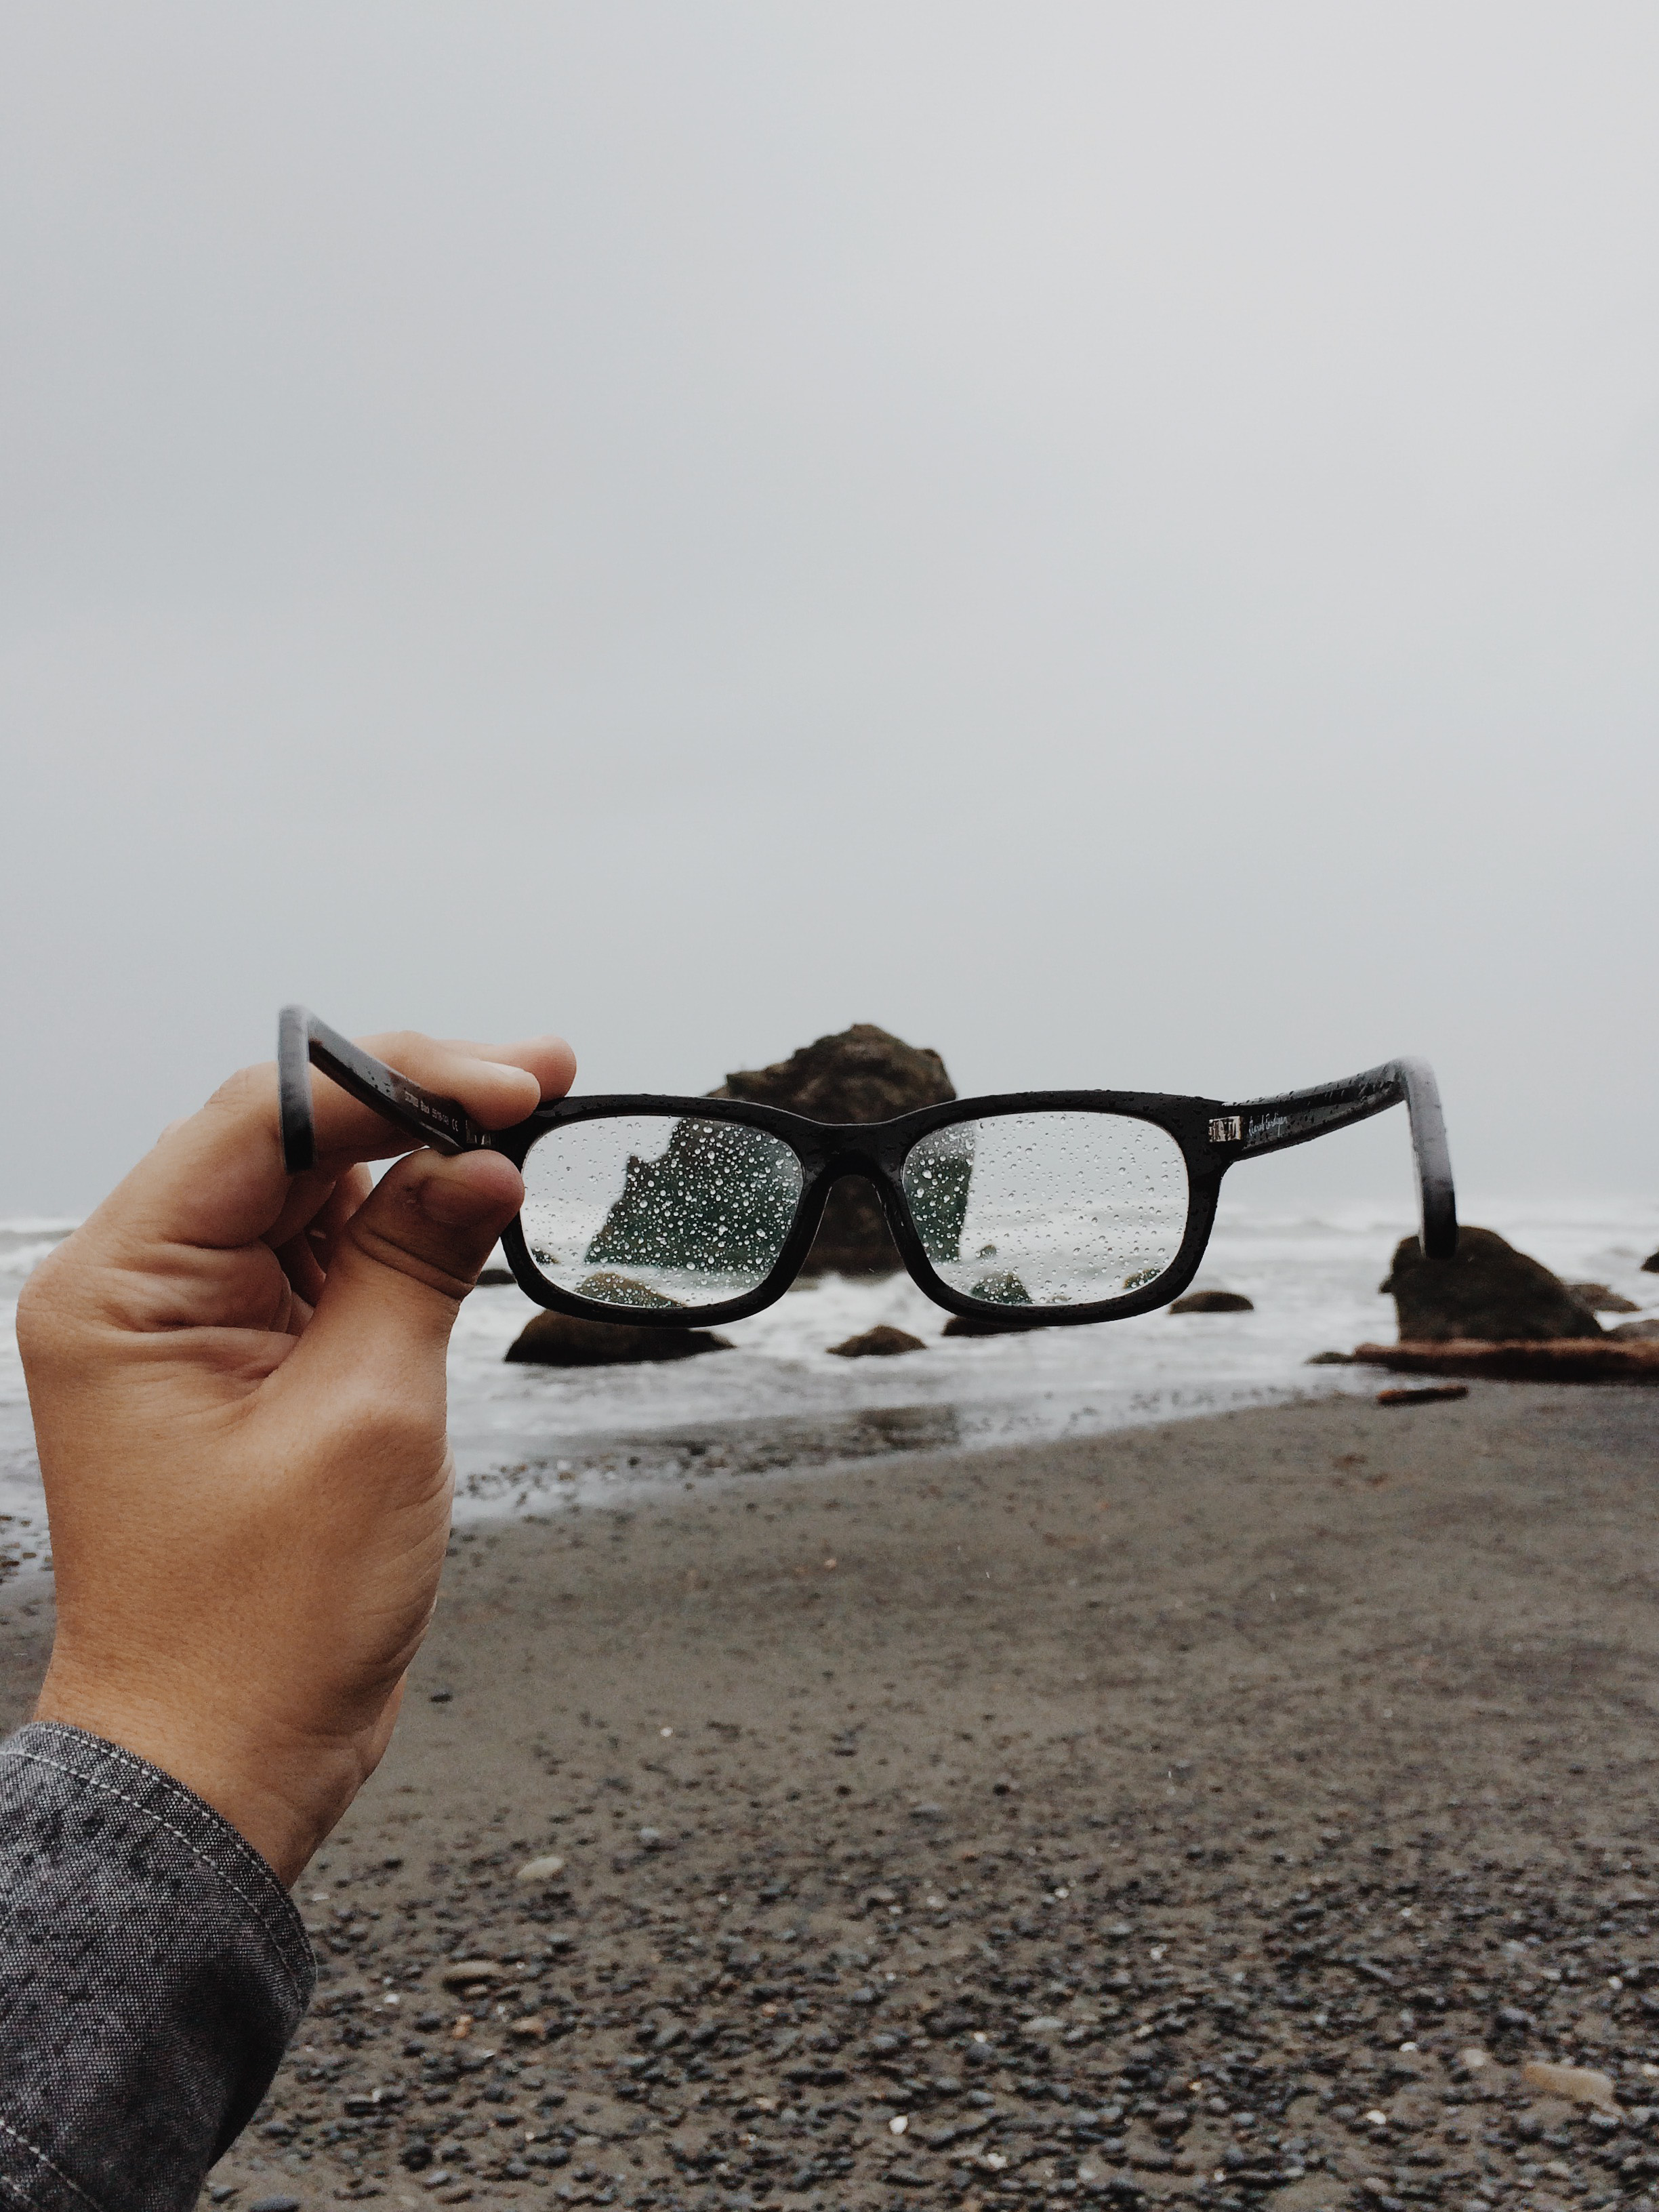
hand, sand, rain, view, leg, spring, black, hipster, rainy, sunglasses, glasses, raindrops, photograph, eyewear, vision care